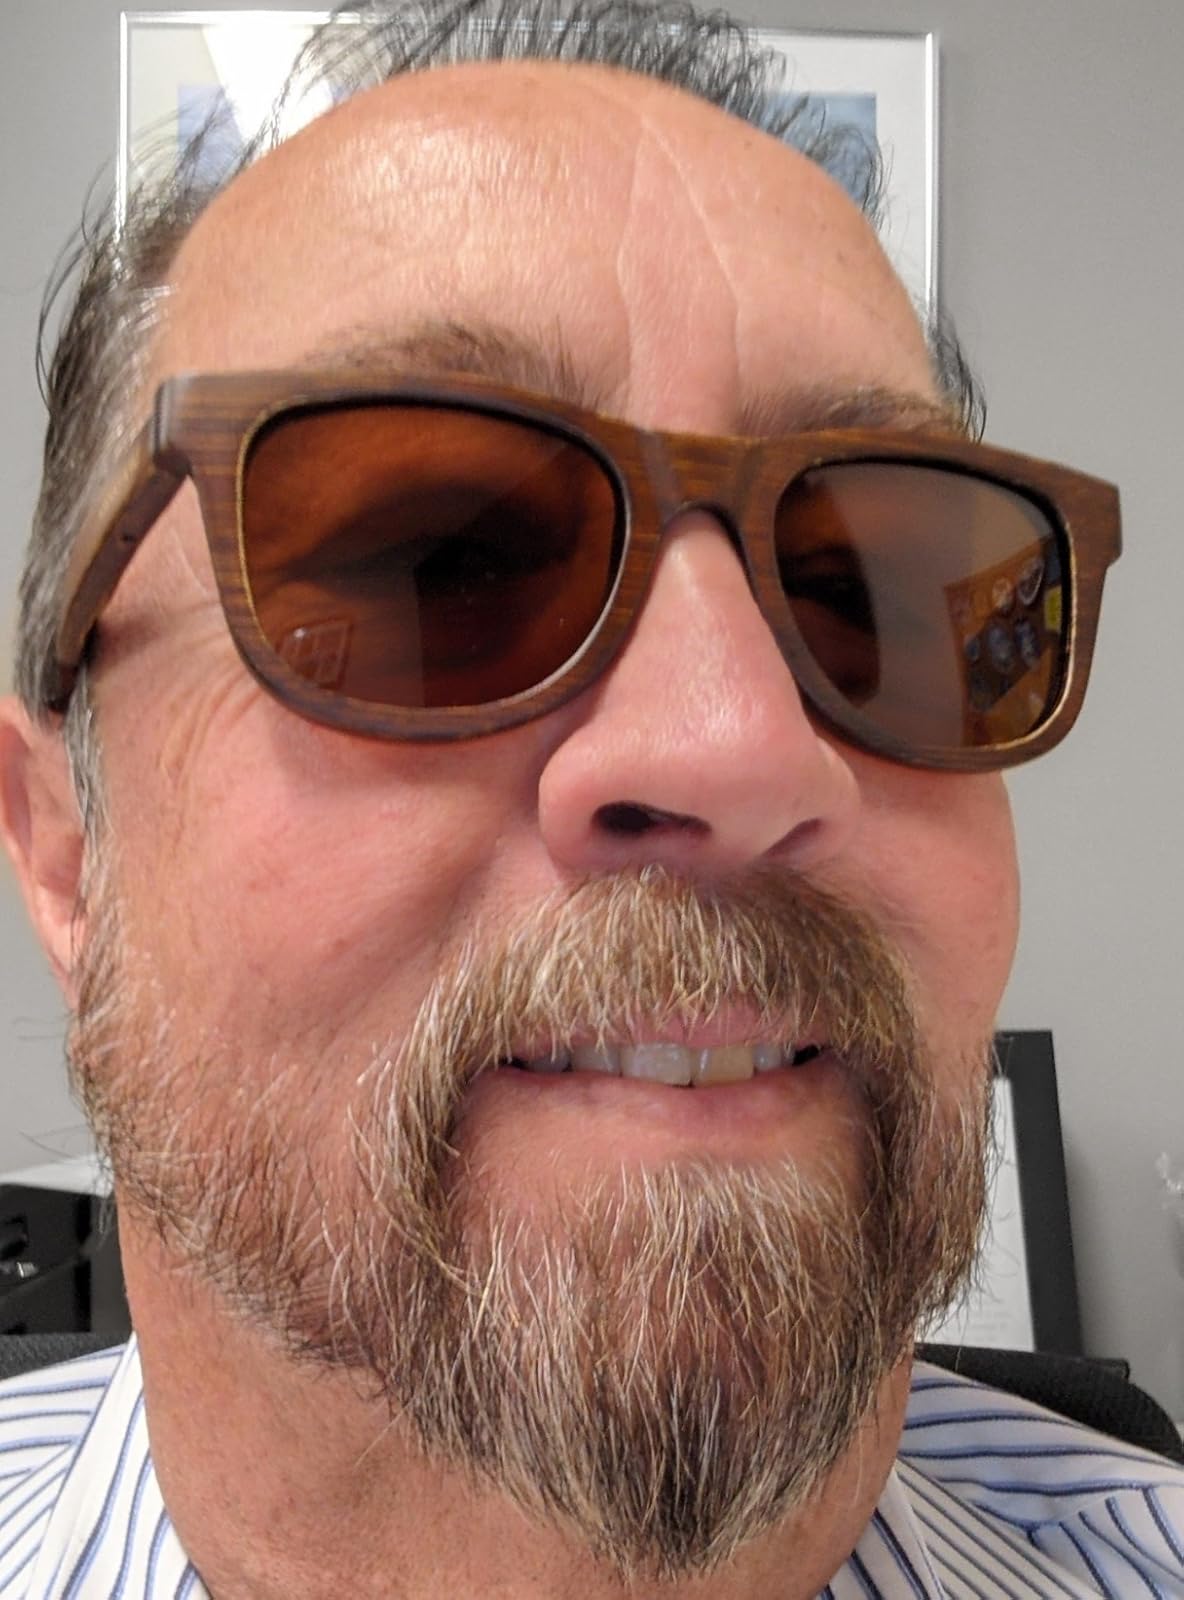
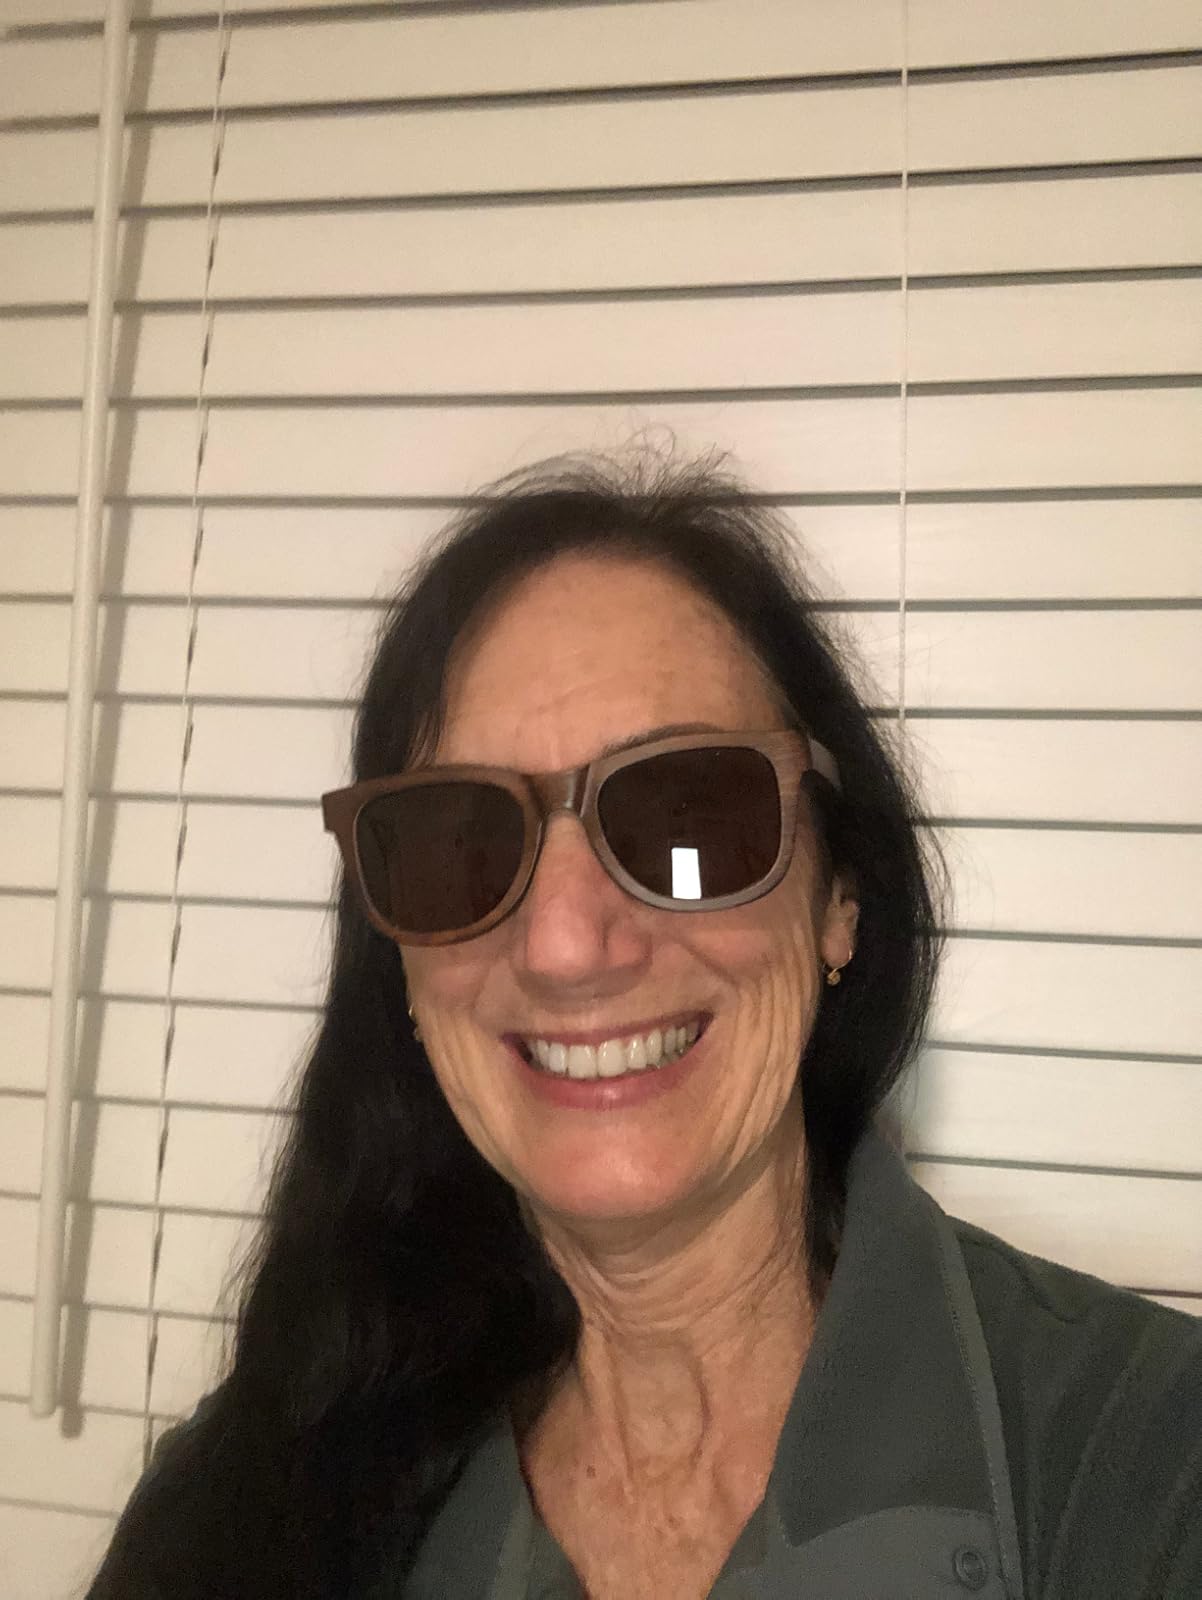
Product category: accessories_sunglasses
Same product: yes